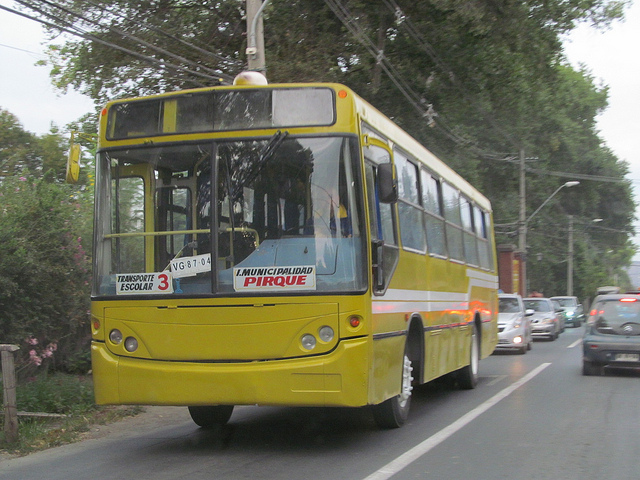
The large city bus is driving through traffic.

A yellow bus and other vehicles on a highway.

a public transit bus on a narrow city street

A yellow bus on a road with many cars behind it.

A bus that is driving down a busy street